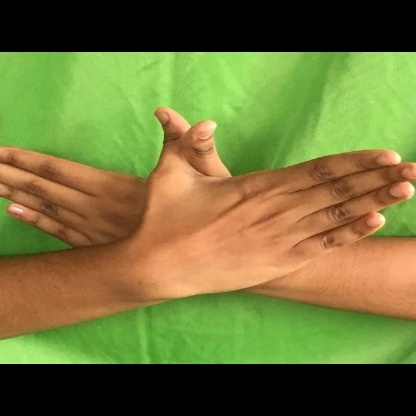
Mudra: Garuda